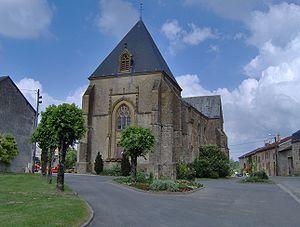
Cet article recense les monuments historiques des Ardennes, en France.
La Bièvre est une petite rivière française qui coule dans le département des Ardennes, en ancienne région Champagne-Ardenne donc en nouvelle région Grand-Est. C'est un affluent de la Bar en rive droite, donc un sous-affluent de la Meuse.
La Bar est une rivière française du département des Ardennes, affluent en rive gauche de la Meuse.
Brieulles-sur-Bar est une commune française située dans le département des Ardennes, en région Grand Est.